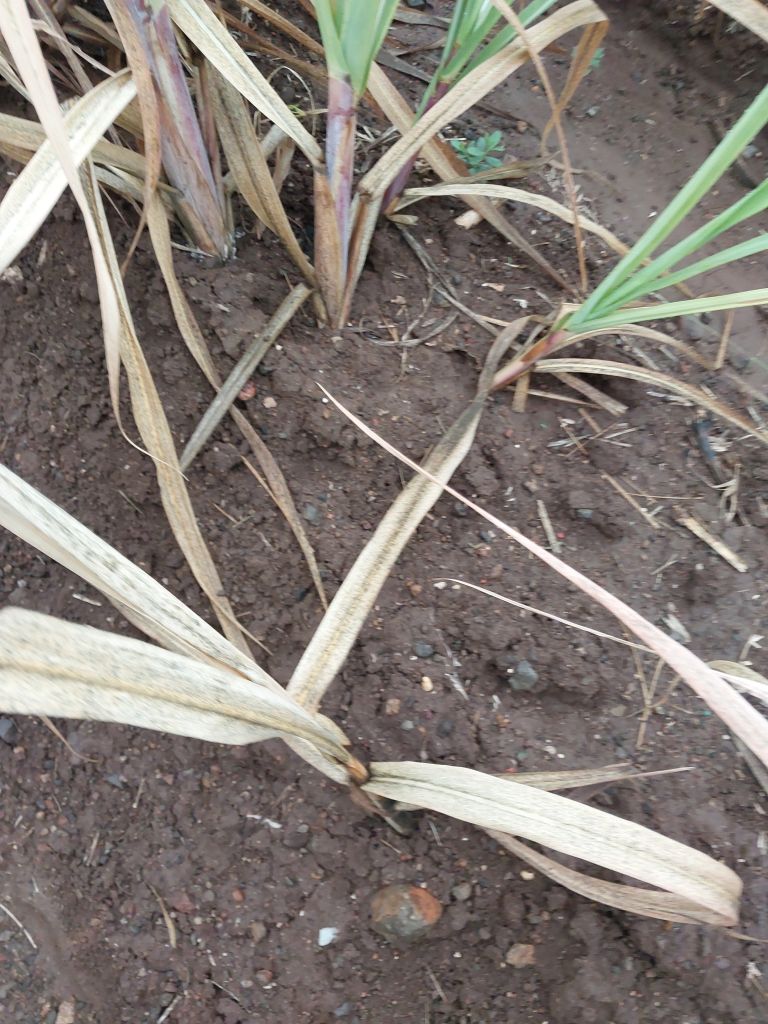
Label: Sett Rot